Alessandra Paonessa

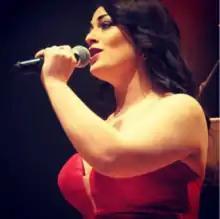
Alessandra Paonessa, on the 2016 G4 tour

Alessandra Paonessa (born July 24, 1989) is a Canadian soprano from Toronto. Her 2014 debut album "Remembering Heaven", a collaboration featuring the works of British composer Chris Broom, reached number 25 in the UK Official Classical Artist Album Charts Top 50.